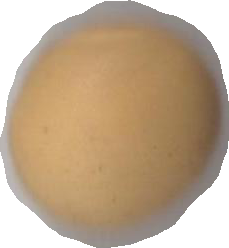
Variety: Dega